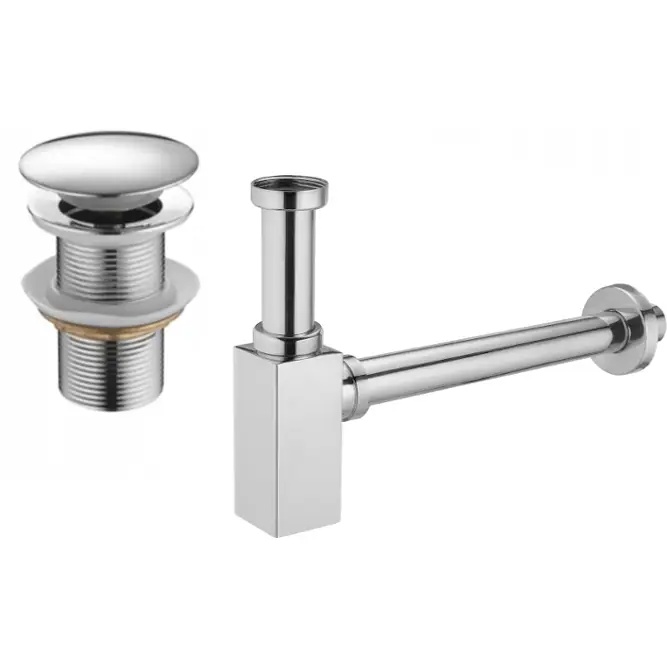
Mexen vaskeservant halvSluk kvadratisk med klikk-klakk plugg, uten overløp, krom - 7991060
Oppgradere Badet Ditt med Krom Servant Sluk Introduserer det ultimate tilbehøret for ethvert moderne baderom: vår krom Servant Sluk . Dette er den perfekte kombinasjonen av stil og funksjonalitet som vil forbedre badet ditt. Luksuriøst Design og Høy Kvalitet Denne Sluken har et standard størrelse og et kvadratisk design , laget av høykvalitets metall som passer perfekt med ethvert baderomsmøbel. Den skinnende kromfinishen gir et luksuriøst utseende som er både imponerende og varig. Enkel Installasjon og Bruk Med en enkel installasjonsprosess er denne Sluken designet for å gi lett tilgjengelighet og brukervennlig vedlikehold. Inkludert kork gjør det lett å håndtere uten overløp. Høyfunksjonell og Praktisk Utover det estetiske, er denne Sluken motstandsdyktig mot høye temperaturer og riper, og sikrer langsiktig holdbarhet. Standard 40 mm gjengediameter passer de fleste umywalky og sikrer en lekkasjefri opplevelse. Type Sluk: Servant Størrelse: Standard Farge: Krom Materiale: Messing Type Slukpropp: Servant Gjengediameter: 40 mm Mål: 95 x 65 x 65 mm Til vasker: Uten overløp Motstandsdyktig mot høy temperatur og riper Produsentskode: 7991060-00 EAN: 5907709135413 Form: Kvadratisk Slukpropp inkludert: Ja Materiale: Metall
Brand: Mexen
Category: Hardware > Plumbing > Plumbing Fixture Hardware & Parts > Drains > Sink Drains